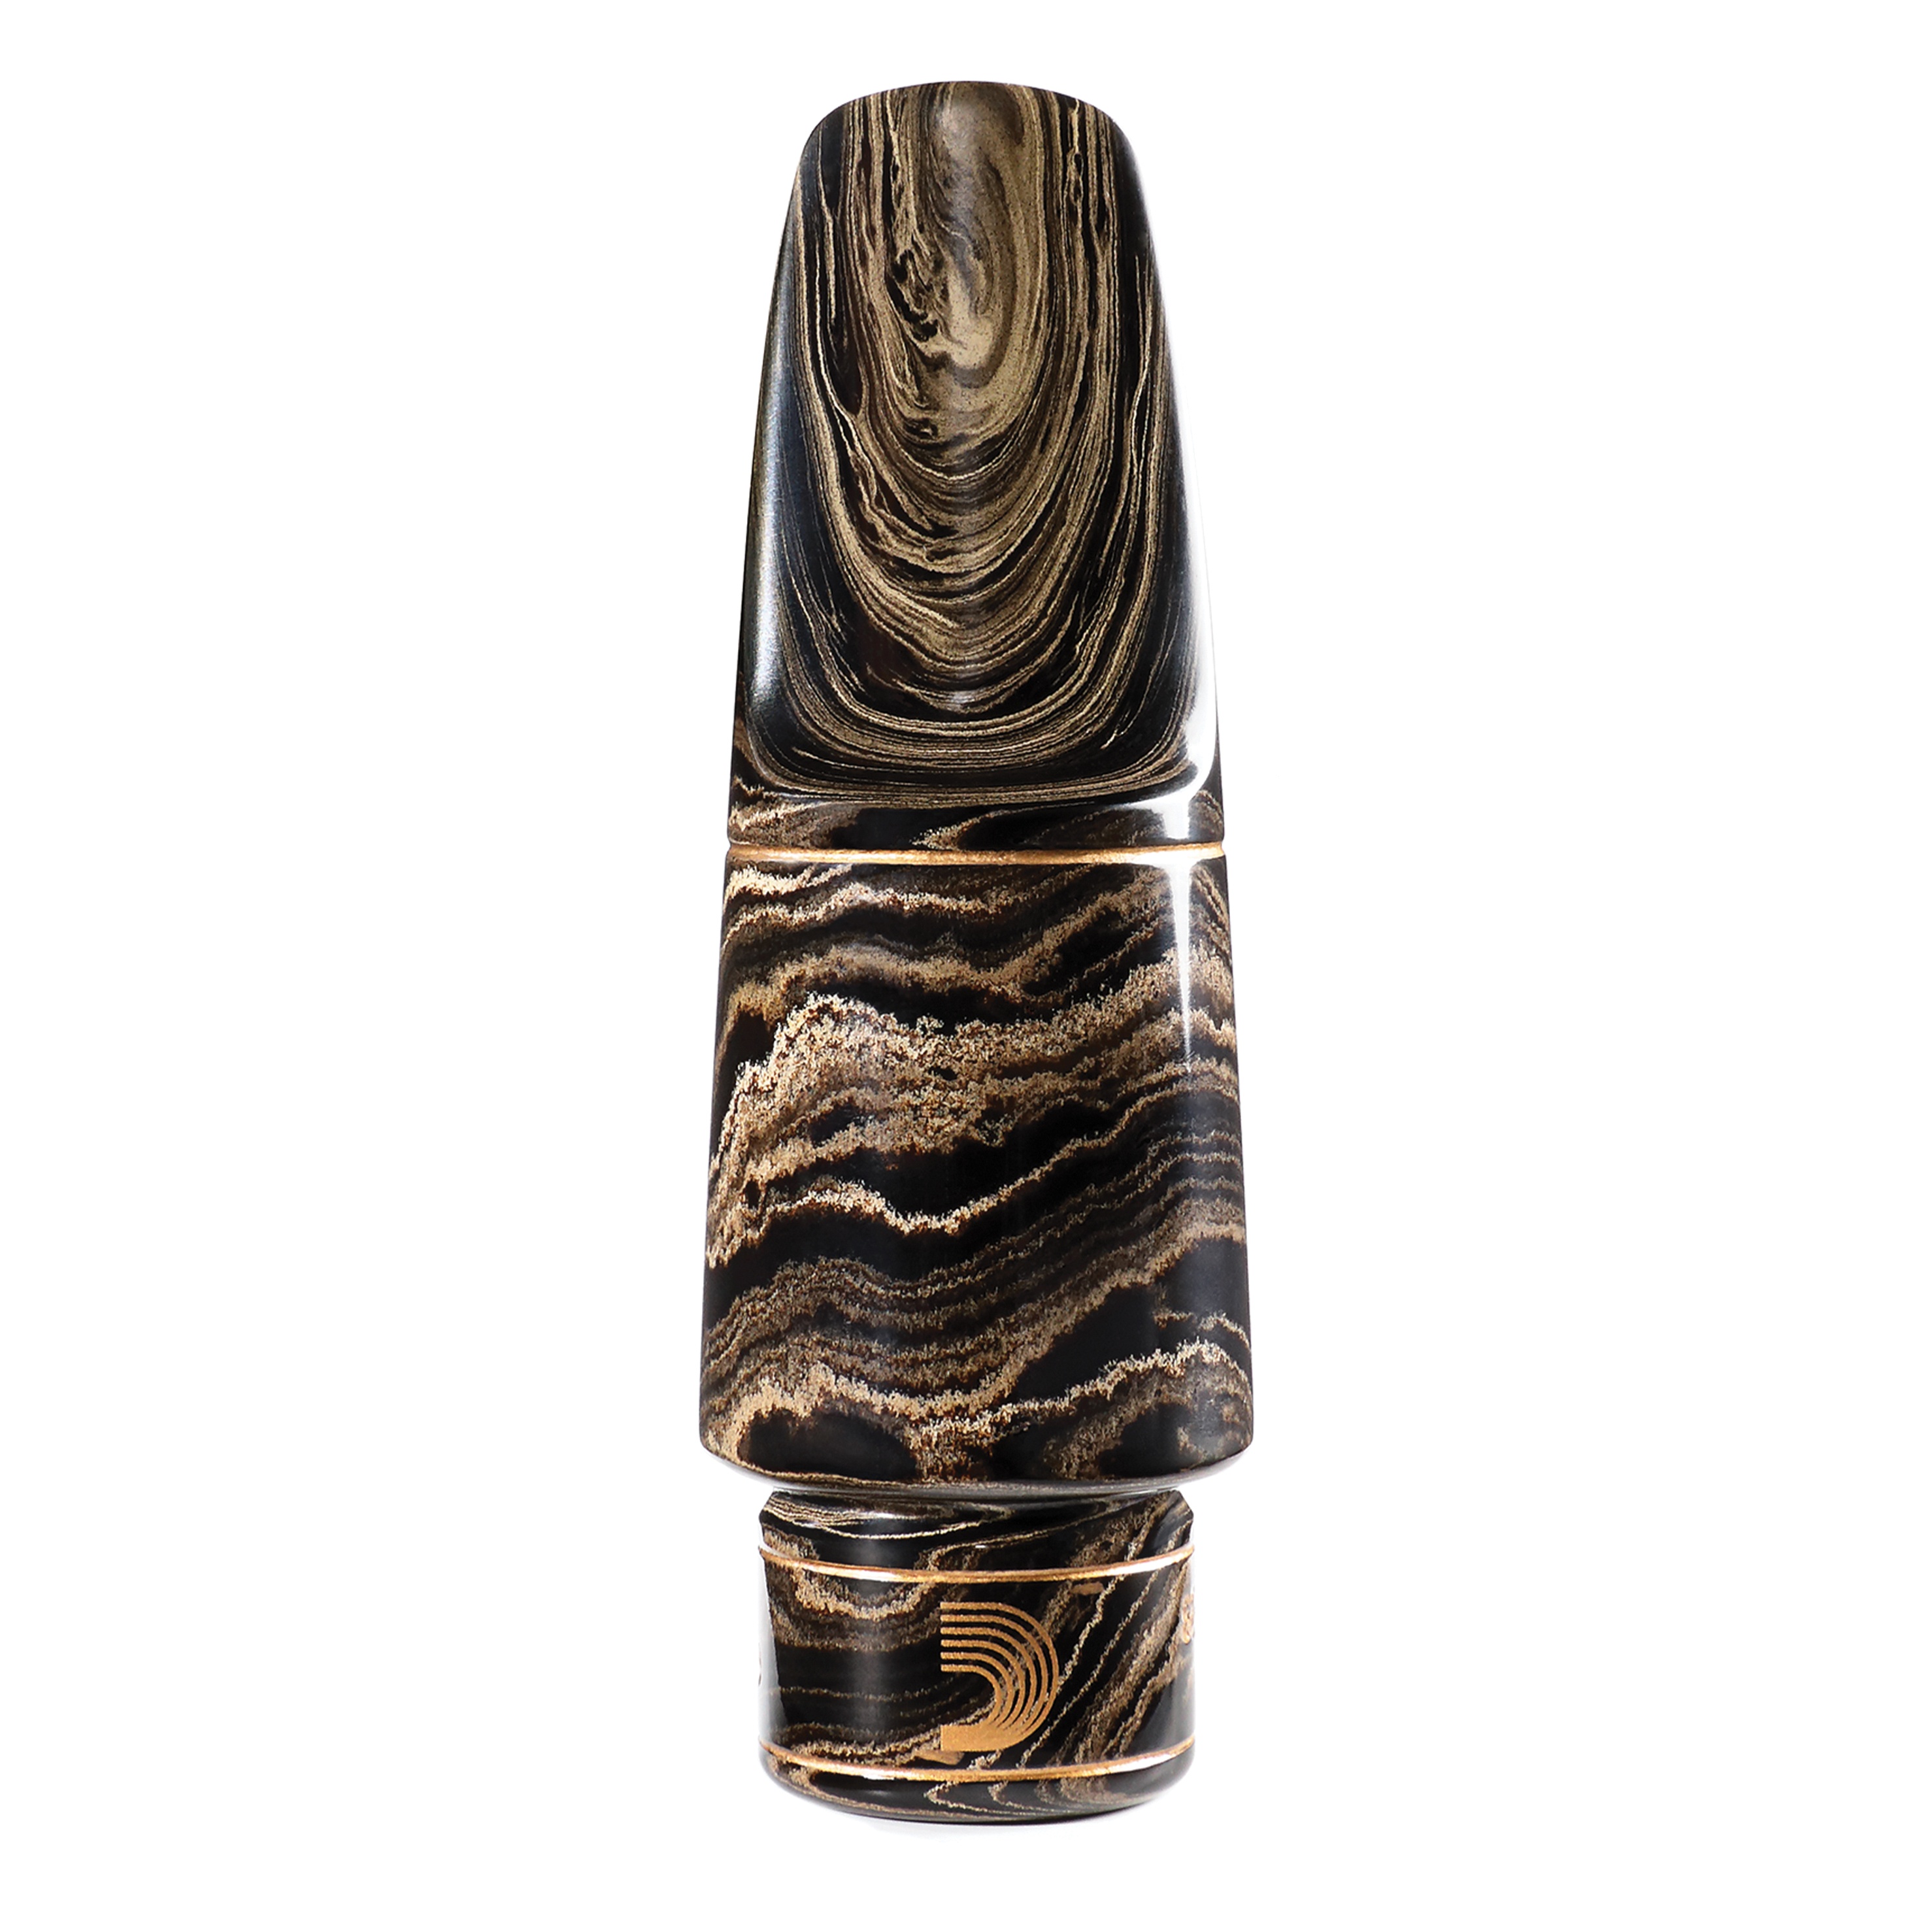
D'Addario Select Jazz Marble Tenor Saxophone Mouthpiece, D8M-MB
La boquilla D’Addario Select Jazz Marble captura el tacto y el tono de artistas legendarios de épocas pasadas.
Brand: Cacahuete Music Shop
Category: Arts & Entertainment > Hobbies & Creative Arts > Musical Instrument & Orchestra Accessories > Woodwind Instrument Accessories > Saxophone Accessories > Saxophone Parts > Saxophone Mouthpieces > Tenor Saxophone Mouthpieces